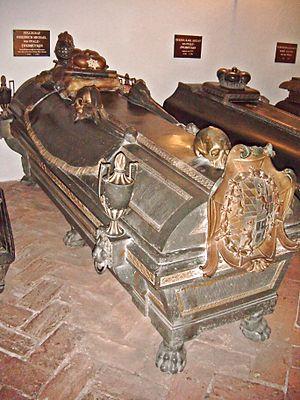
Frédéric-Michel de Deux-Ponts-Birkenfeld, né à Rappolstein le 27 février 1724, décédé à Schwetzingen le 15 août 1767, fut comte palatin de Deux-Ponts-Birkenfeld et comte de Rappolstein. En 1759, il devint chevalier de l'Ordre de la Toison d'or.